National Lottery (Ireland)

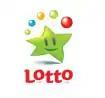
Lotto logo in use from 2008 onwards

Lotto, a six-number lottery game, is the National Lottery's longest-running draw game. The inaugural Lotto draw was held on Saturday, 16 April 1988, for a jackpot of £147,059, which was won by Brigid McGrath from Letterkenny, County Donegal. Lotto draws continued weekly on Saturday nights until the National Lottery introduced an additional midweek Lotto draw, first held on Wednesday, 30 May 1990. Since then, Lotto draws have been held twice weekly on Wednesday and Saturday nights. Ticket sales close at 7:45 p.m. on those days, and draws are held at 7:55 p.m.